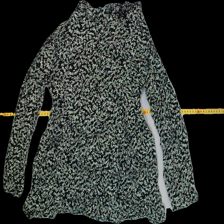
View: back
Type: Blouse
Category: Ladies
Brand: Masai
Colors: Black, White
Material: 100%viscose
Pattern: Floral print
Size: S
Trend: No trend
Stains: No
Price range: <50
Recommended usage: Reuse